Adda Gleason

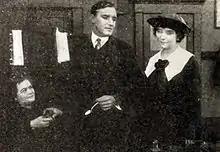
Gleason in a scene from "Prisoners of Conscience" (1916)

Chicago-born Gleason starred in the 1916 film adaptation of "Ramona". On Broadway, Gleason portrayed Charlotte in "The Dust Heap" (1924).